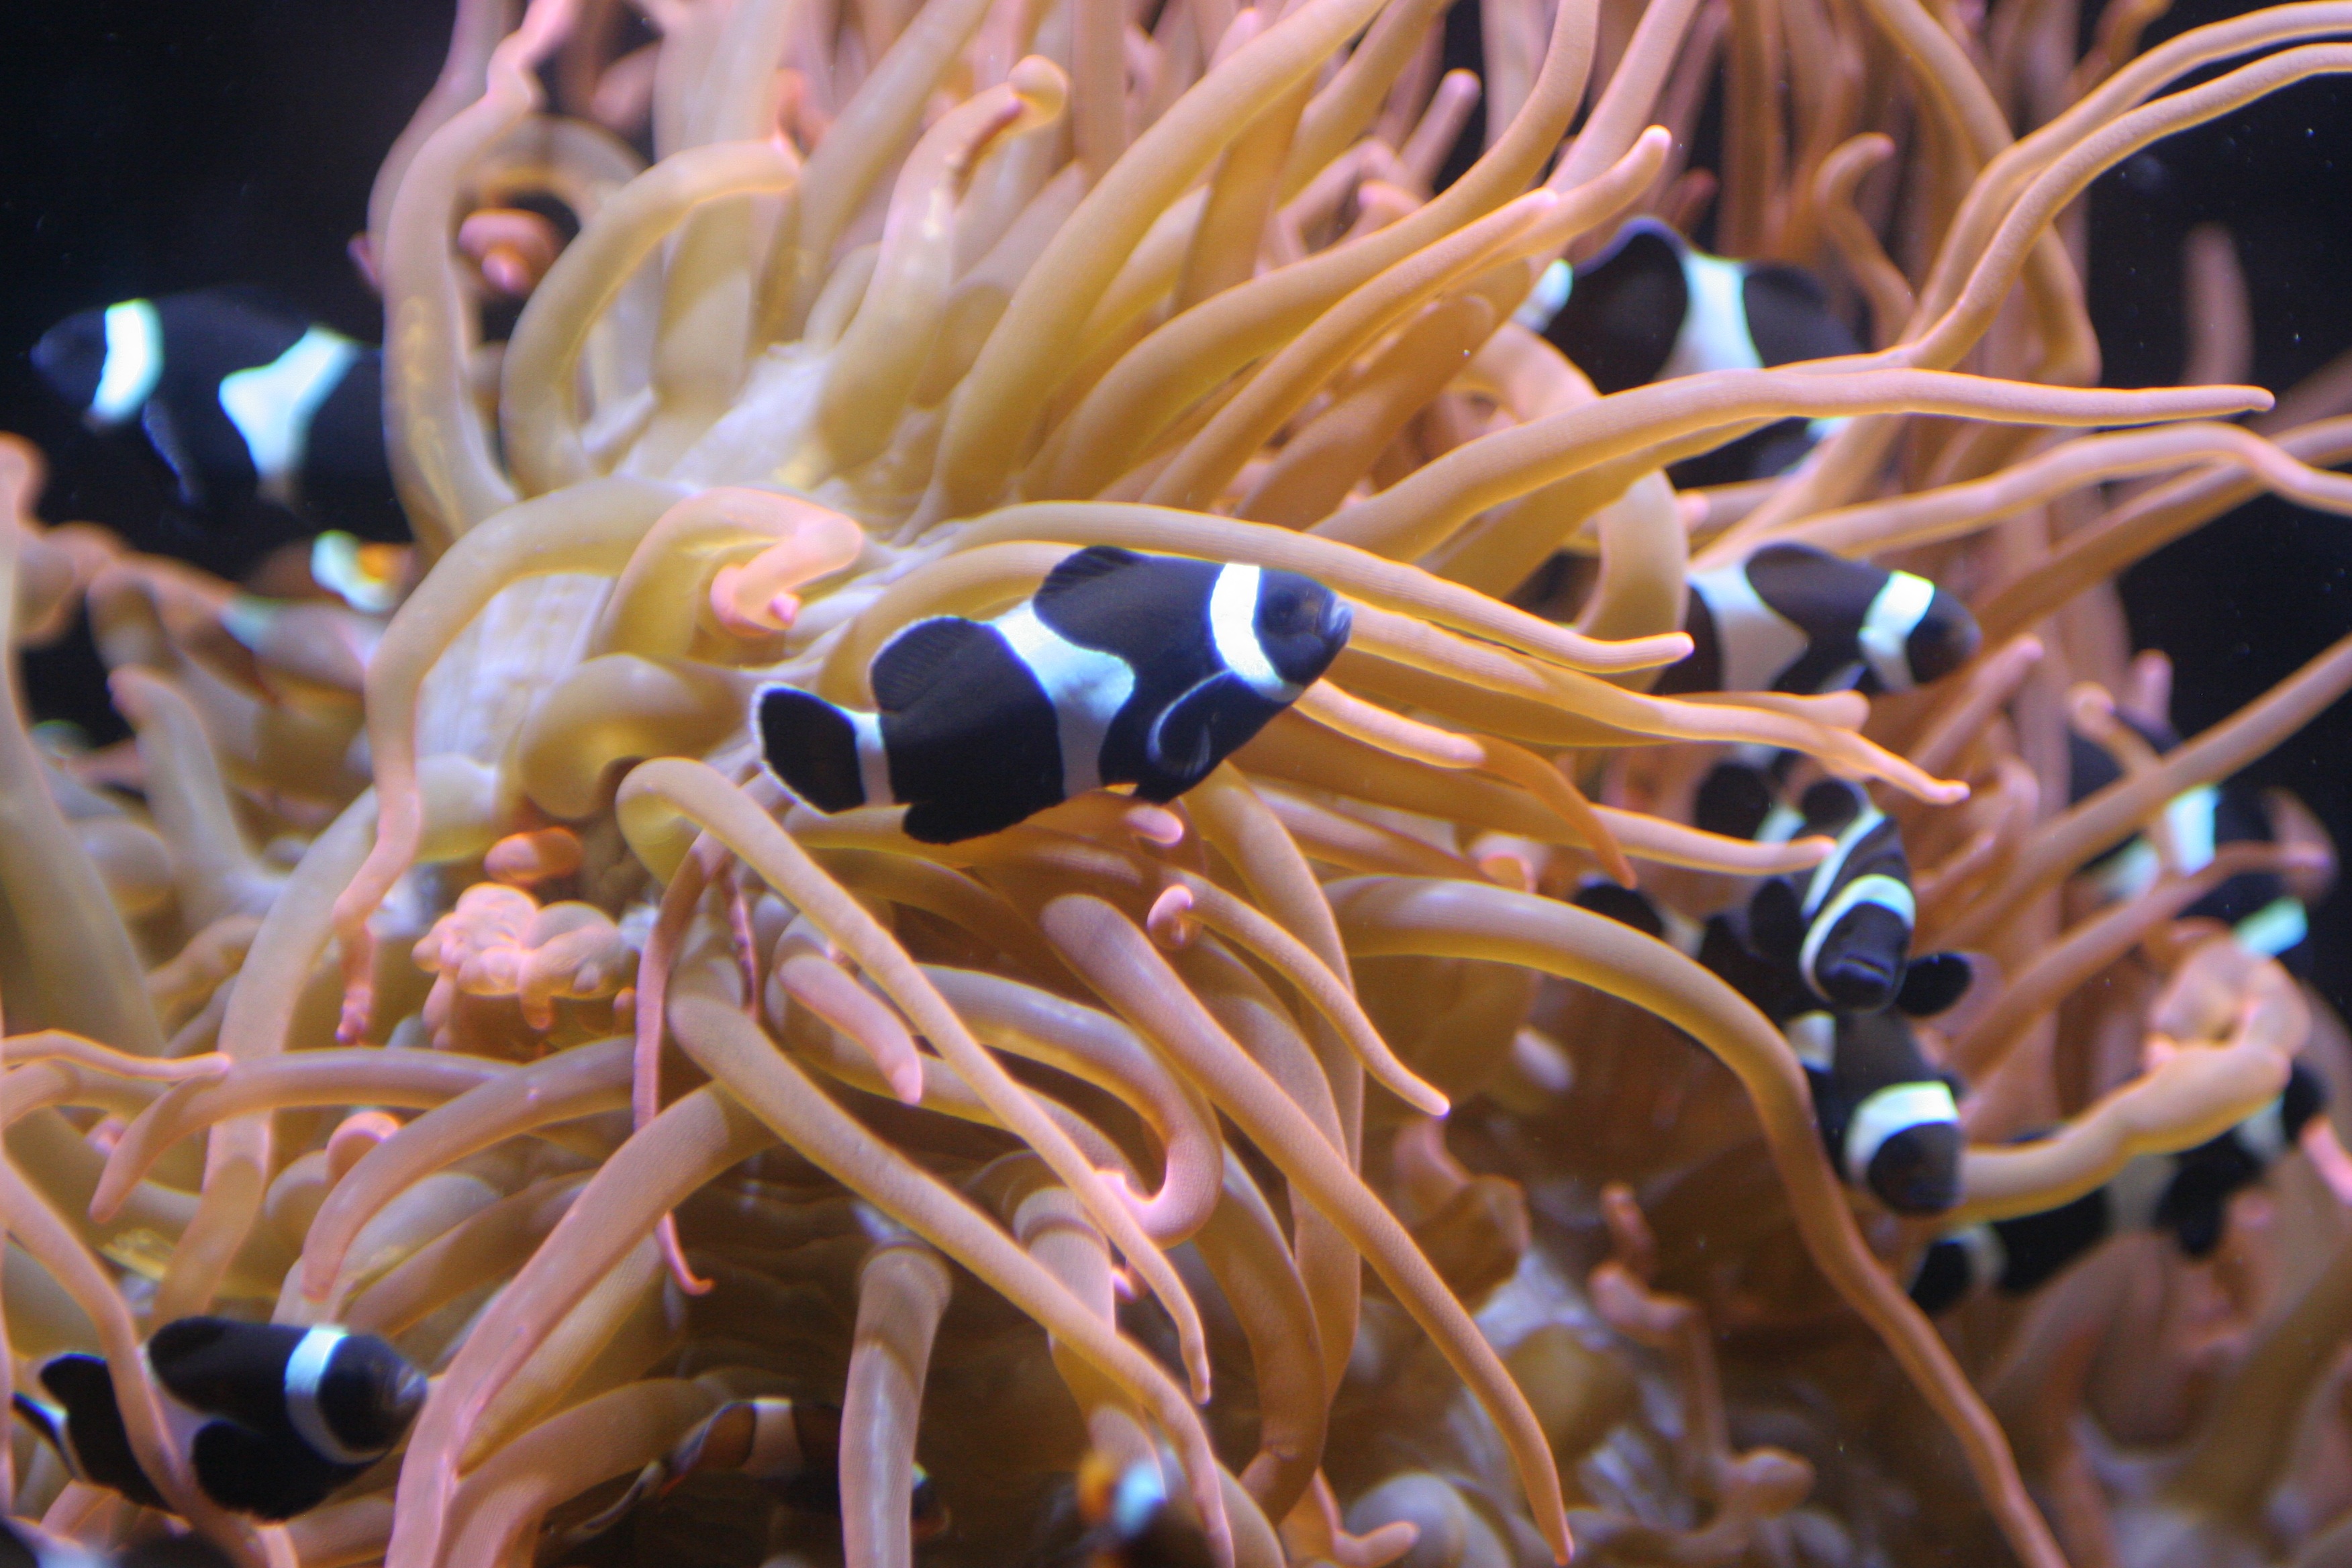
sea, water, nature, ocean, underwater, tropical, biology, fish, coral, coral reef, invertebrate, reef, marine, anemone, macro photography, organism, anemone fish, sea anemone, marine biology, coral reef fish, marine invertebrates, pomacentridae